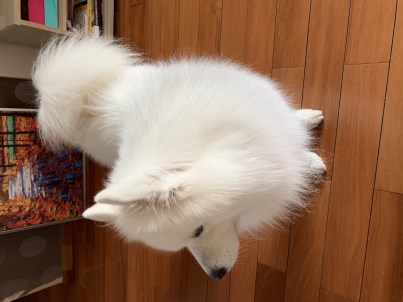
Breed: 2192-n000088-Samoyed